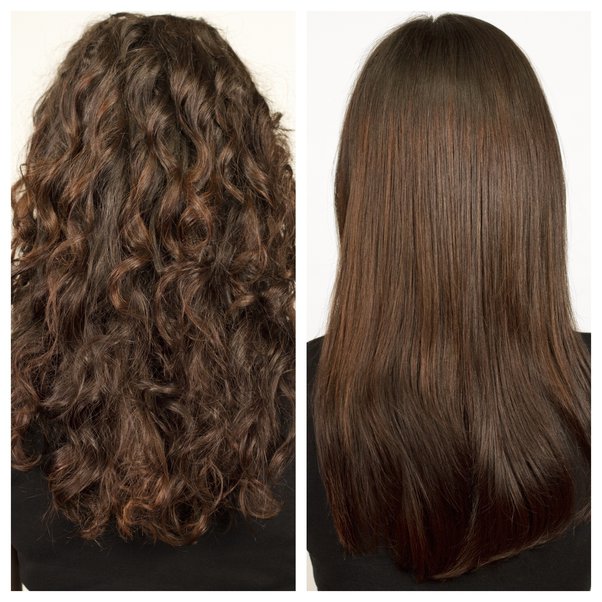
Adjective: curlier
Antonym: straighter